2005 Florida State Seminoles football team

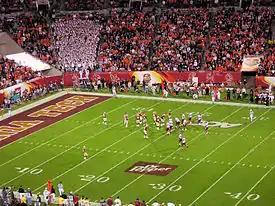
Florida State appeared in the first ACC title game.

Florida State finished the season ranked number 23 in both the final AP and Coaches college football polls. Florida State's trip to the Orange Bowl marked the 24th consecutive post season bowl game under Bobby Bowden.